Croquet Project

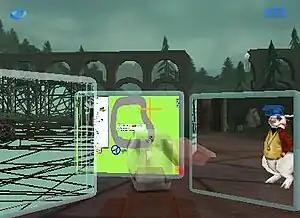
Croquet avatar with wireframe portal, eToy, and mirror

The original authors of Croquet opened a commercial company named Qwaq which was later renamed to Teleplace. That technology was later sold back to a group of the original Croquet developers and became Immersive Terf.